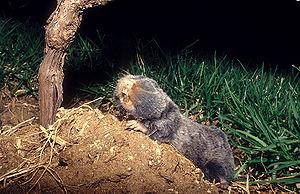
Les Rongeurs ou Rodentiens sont un ordre de mammifères placentaires. Ces animaux se caractérisent par leur unique paire d'incisives à croissance continue sur chacune de leurs mâchoires, qui leur servent à ronger leur nourriture, à creuser des galeries ou à se défendre. Le reste de leur morphologie est relativement variable, mais la majorité des espèces sont de petite taille, avec un corps trapu, des pattes courtes et une longue queue. La plupart des rongeurs se nourrissent de graines ou d'autres matières végétales, mais d'autres ont des régimes alimentaires plus variés. Ce sont souvent des animaux sociaux et beaucoup d'espèces vivent en communauté au sein desquelles les individus interagissent et communiquent entre eux de façon complexe. Le mode de reproduction peut être monogame, polygyne ou avec promiscuité sexuelle. De nombreuses espèces ont des portées de petits peu développés et dépendants, quand d'autres donnent directement naissance à des jeunes déjà relativement bien développés.
Rat-taupe ou rat taupe, est un nom vernaculaire ambigu désignant en français certains rongeurs de la famille des Bathyergidae ou de la sous-famille des Spalacinae, en particulier le genre Spalax et le genre, parfois considéré comme distinct, des rats taupes méditerranéens : Nannospalax. Ce sont tous des rongeurs fouisseurs et pratiquement aveugles dont l'aspect évoque à la fois celui des rats et des taupes.
Le Rat taupe est un rongeur aveugle comme tous les membres de la sous-famille des Spalacinés et du genre Spalax. Ce sont des rats taupes méditerranéens.